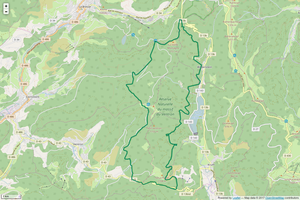
Périmètre de la RNN du Massif du Ventron.
La réserve naturelle nationale du massif du Ventron est une réserve naturelle nationale située à la fois en Alsace et en Lorraine. Elle a été créée en 1989, dans le parc naturel régional des Ballons des Vosges, sur une superficie de 1 647,08 hectares.